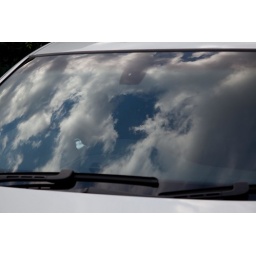
clouds in window